Formation patch

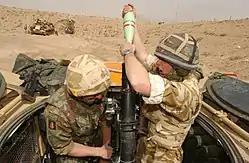
British infantry of the Royal Regiment of Fusiliers in action during the 2003 invasion of Iraq. The soldier on the left is wearing the famous "Desert Rat" insignia of the 7th Armoured Brigade.

See also Formation patches of the Canadian Army, Divisional insignia of the British Army, Brigade insignia of the British Army, and Unit Colour Patch for the Australian Army.